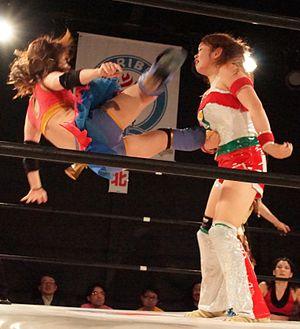
Tsukasa Fujimoto est une catcheuse professionnelle et une actrice japonaise, qui lutte au sein de la Ice Ribbon, où elle est également chargée du camp d'entraînement de cette fédération exclusivement féminine.